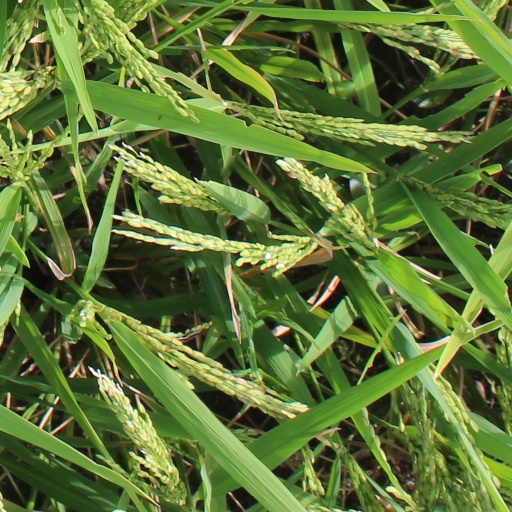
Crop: rice